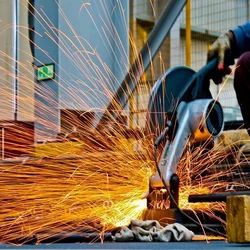
Label: All_Electricals_And_Mechanical_Works_Tendering.